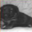
Label: dog